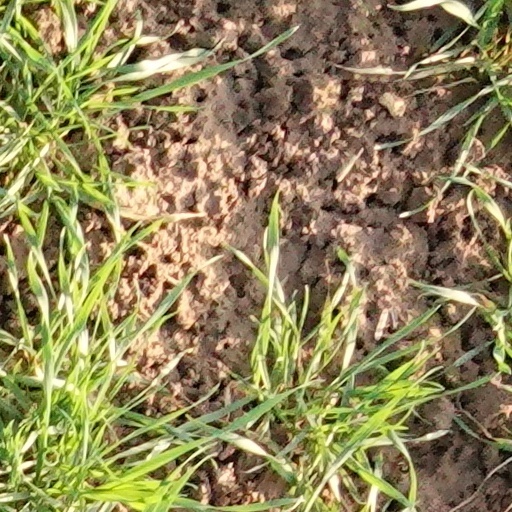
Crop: wheat